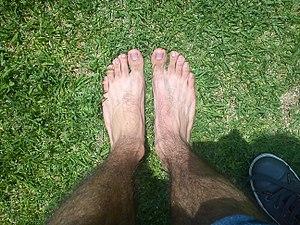
Le pied est la partie distale du membre inférieur de l'homme. Il est relié à la jambe par l'articulation de la cheville. Il supporte le poids du corps en position debout et permet la locomotion.